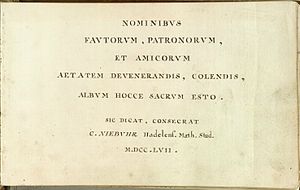
Stambog (Album Amicorum) / Stambøger i Danmark
Trykt titelblad til Carsten Niebuhrs stambog, påbegyndt i 1757, hvor han startede på Göttingen Universitet. (Det Kongelige Bibliotek)
Stambogen eller Album Amicorum var en lille bog med blanke blade, som blev anvendt til at lade slægtninge, studiefæller, professorer og andre berømtheder skrive i. Stambogen, ”rejse-lommebogen”, var en skik fra 1500-, 1600- og 1700-tallet i Tyskland og nabolande.